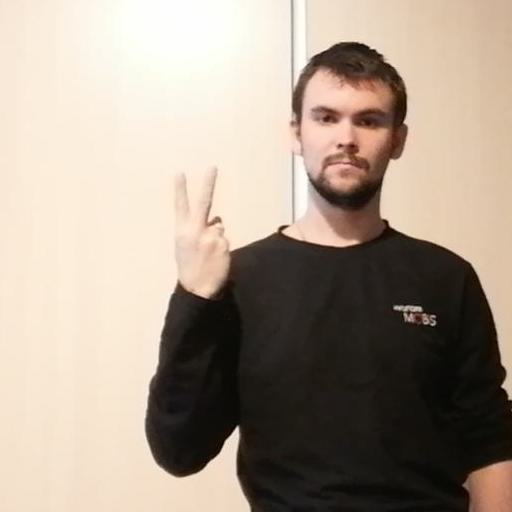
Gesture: peace_inverted